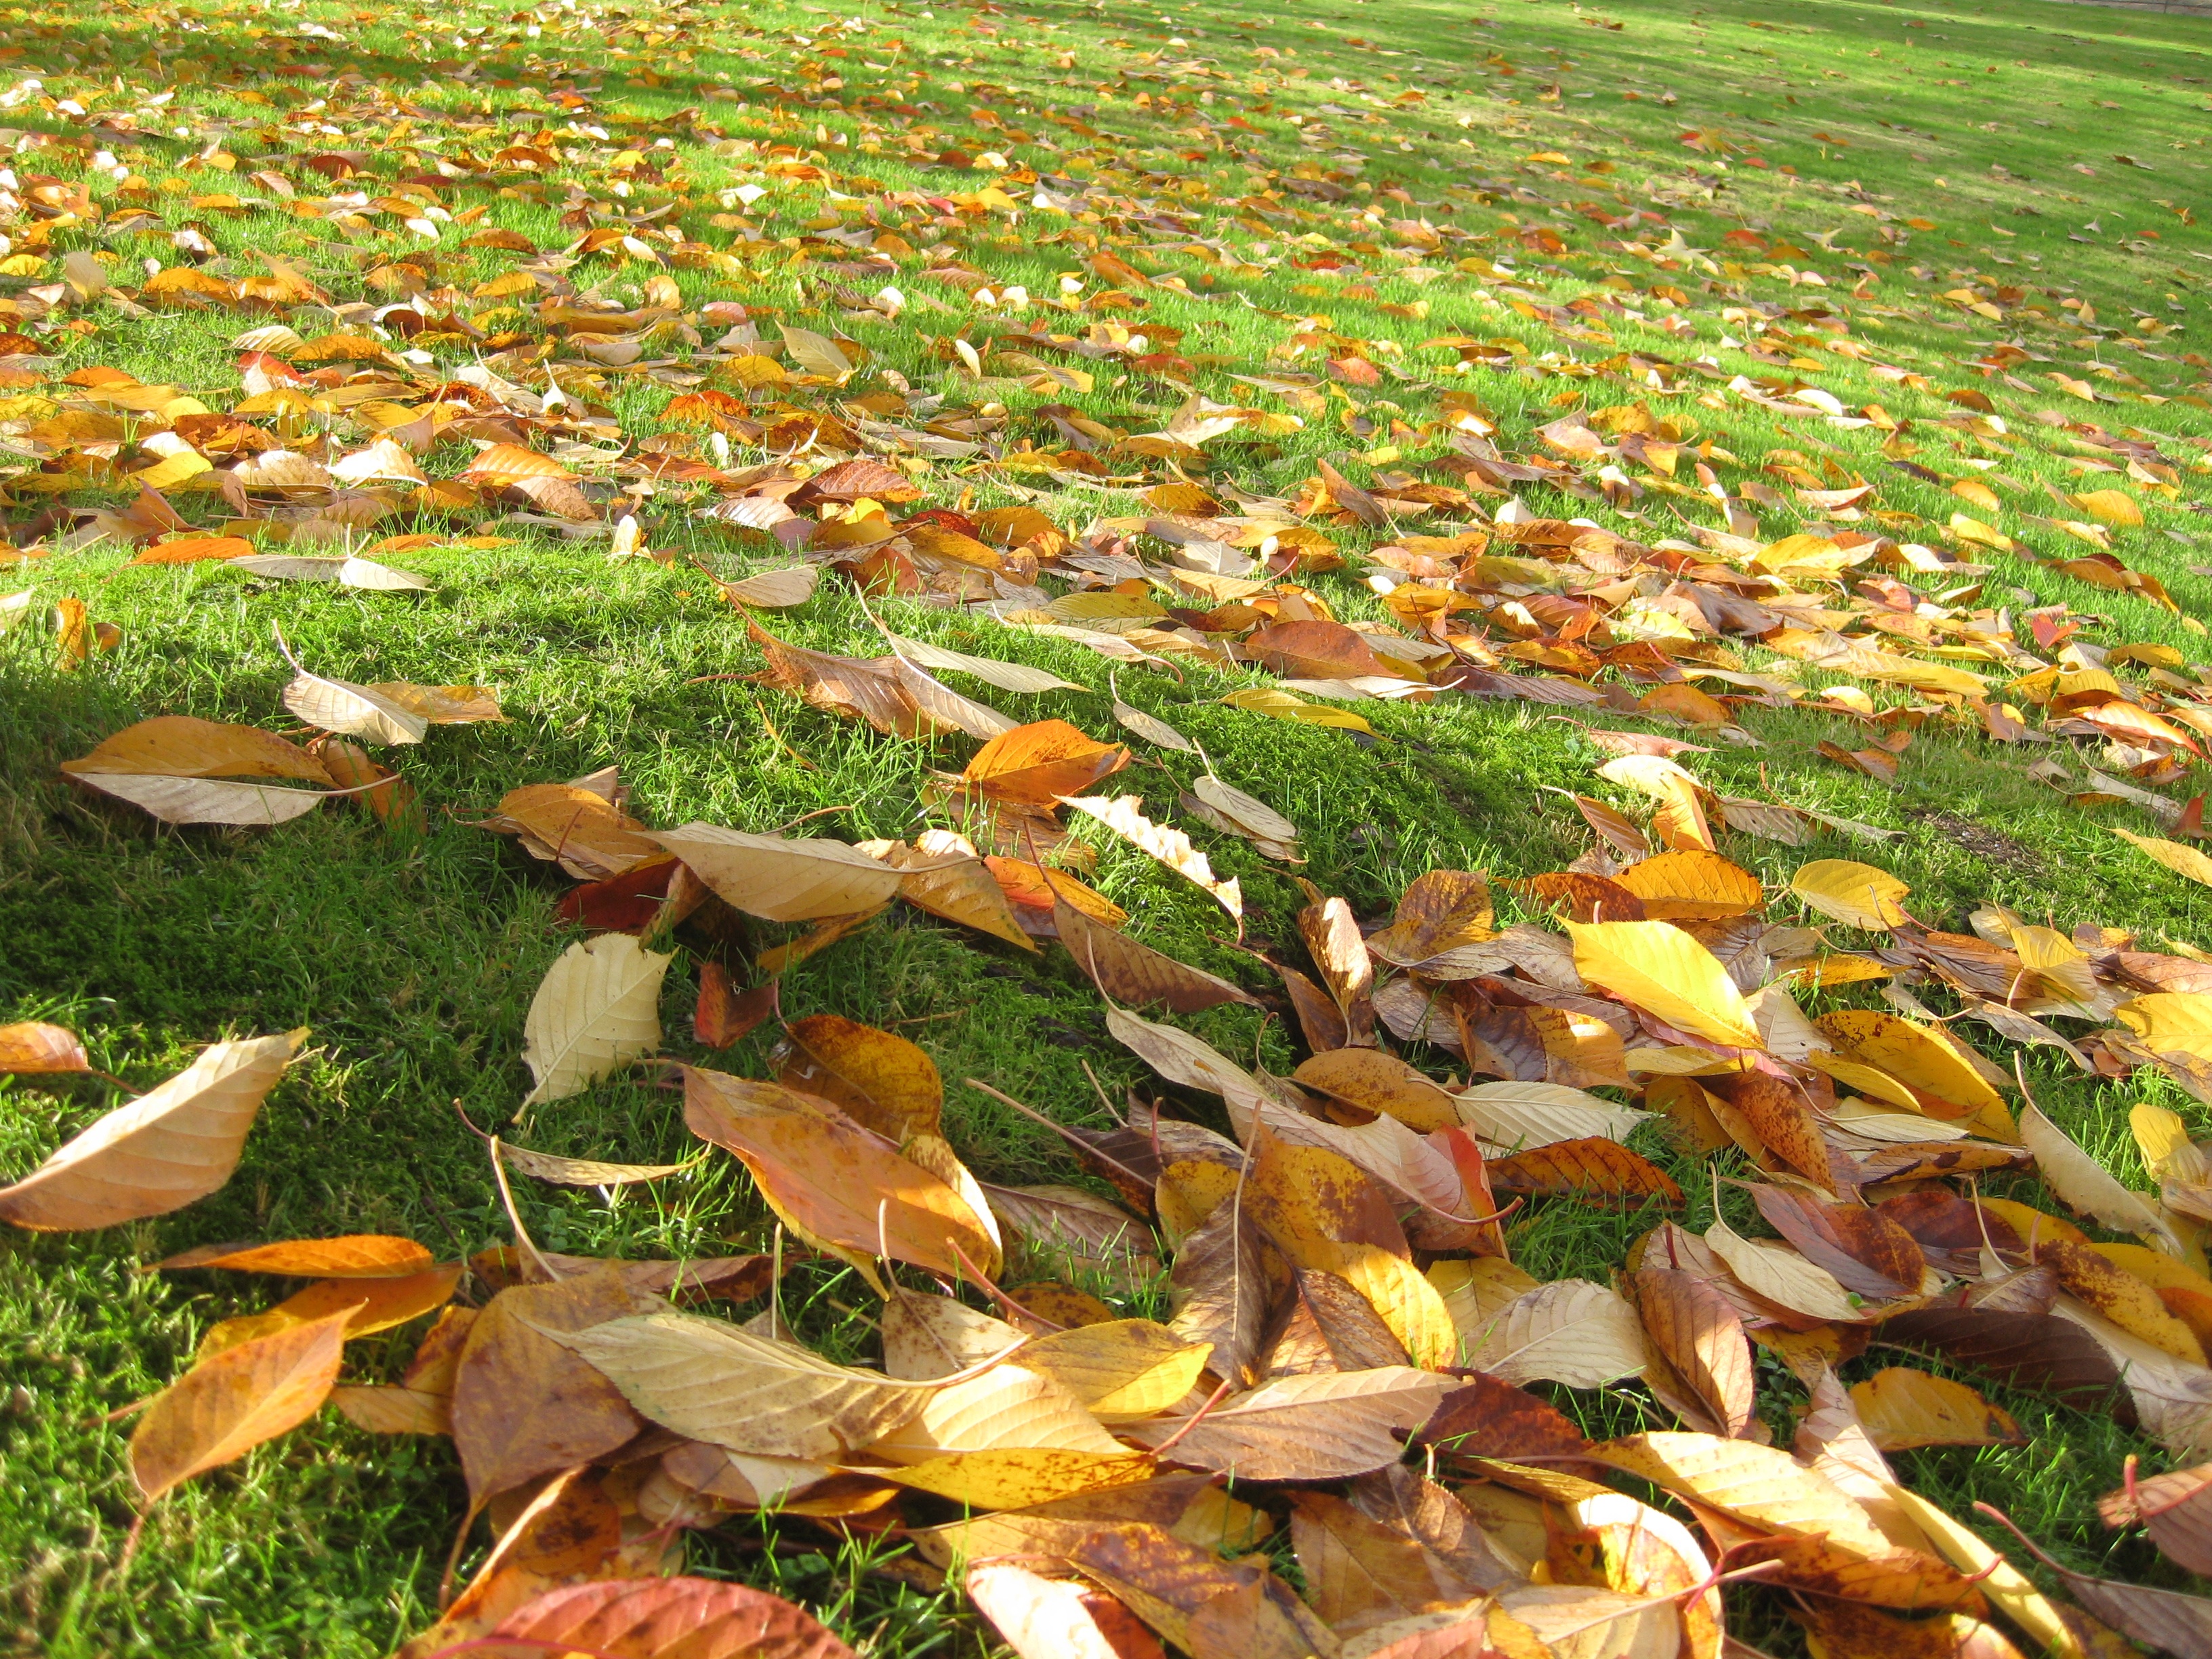
tree, grass, plant, lawn, leaf, flower, pond, autumn, park, season, leaves, deciduous